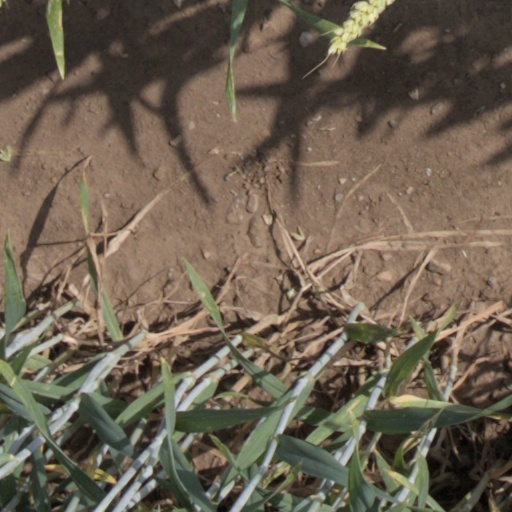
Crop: wheat